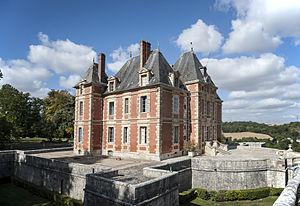
Château du Haut Rosay
Rosay est une commune française située dans le département des Yvelines en région Île-de-France.
Cet article recense les monuments historiques du nord des Yvelines, en France.
Le château du Haut Rosay est un château français du XVIIᵉ siècle qui se situe dans le Mantois à Rosay, dans l'actuel département des Yvelines et la région d'Île-de-France.